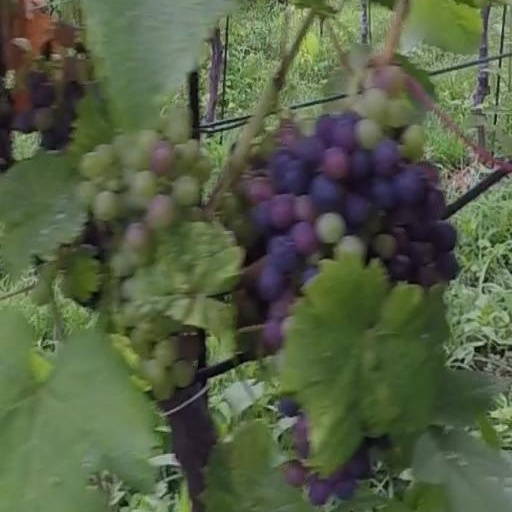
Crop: grape